Black Reichswehr

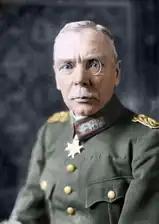
General Hans von Seeckt. He was chief of the German Army Command when the Black Reichswehr was formed.

The loss of government support for the Freikorps in 1920 and then its banning in 1921 left large numbers of former members at loose ends. General Seeckt and Chancellor Joseph Wirth were able in the short run to focus the men's anger towards the outside rather than against the Republic. With Wirth's agreement, Seeckt used the opportunity to clandestinely increase the strength of the Reichswehr beyond the 100,000-man limit imposed by the Treaty of Versailles, which he thought was not enough to defend Germany's borders. In order to get around the treaty restrictions, the Reichswehr created labour battalions (or AKs) attached to regular army units. The Treaty of Versailles allowed work groups such as the AKs but only for the limited purposes that were spelled out in Article 206: "The German Government must in all cases furnish at its own cost all labour and material required to effect the deliveries and the works of destruction, dismantling, demolition, and of rendering things useless, provided for in the present Treaty." It was these innocuous sounding labour groups that became what was later called the Black Reichswehr.